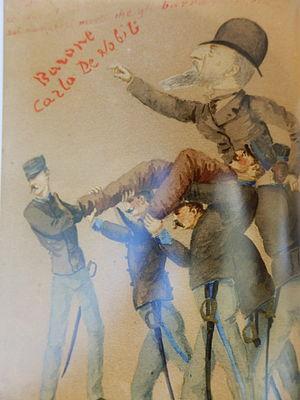
Caricature de Carlo De Nobili réalisée par un anonyme signant Cencio et datant d'entre 1889 et 1902, conservée au Circolo di Catanzaro.
La bibliothèque municipale Filippo De Nobili est une bibliothèque historique italienne qui se trouve dans le centre historique de Catanzaro, à l'intérieur du parc de la villa Margherita.
Don Filippo De Nobili surnommé Pippo De Nobili, 10ᵉ baron de Magliacane, est un intellectuel, écrivain, bibliothécaire, poète, historien, journaliste et lexicographe italien.